Question: Please indicate a possible affordance area of the drink_with_wine glass that can be used for drinking from
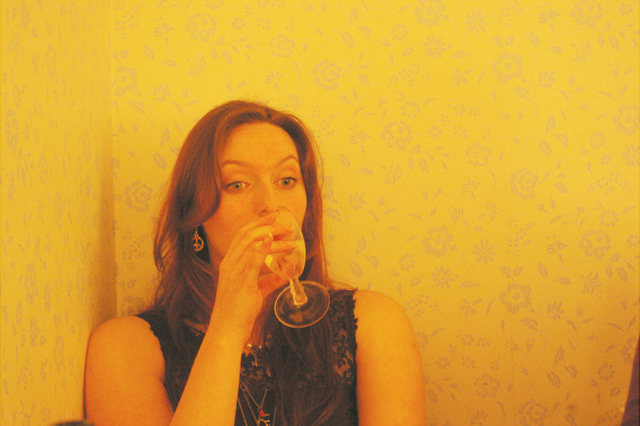
Answer: [252.5, 206, 331.5, 321]